Judith H. Myers

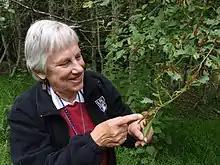
Myers with some the organisms (western tent caterpillars) whose population biology she has studied for decades

Myers is known for her work on population cycles spanning more than four decades. She has made important contributions to understanding cycling dynamics through theory, reviews, and data via her long-term monitoring of western tent caterpillars.